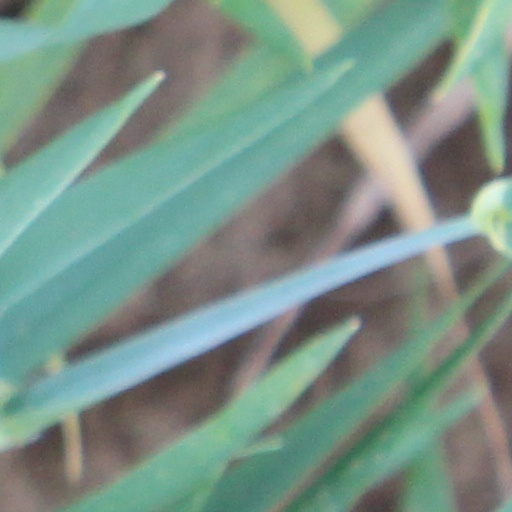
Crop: wheat